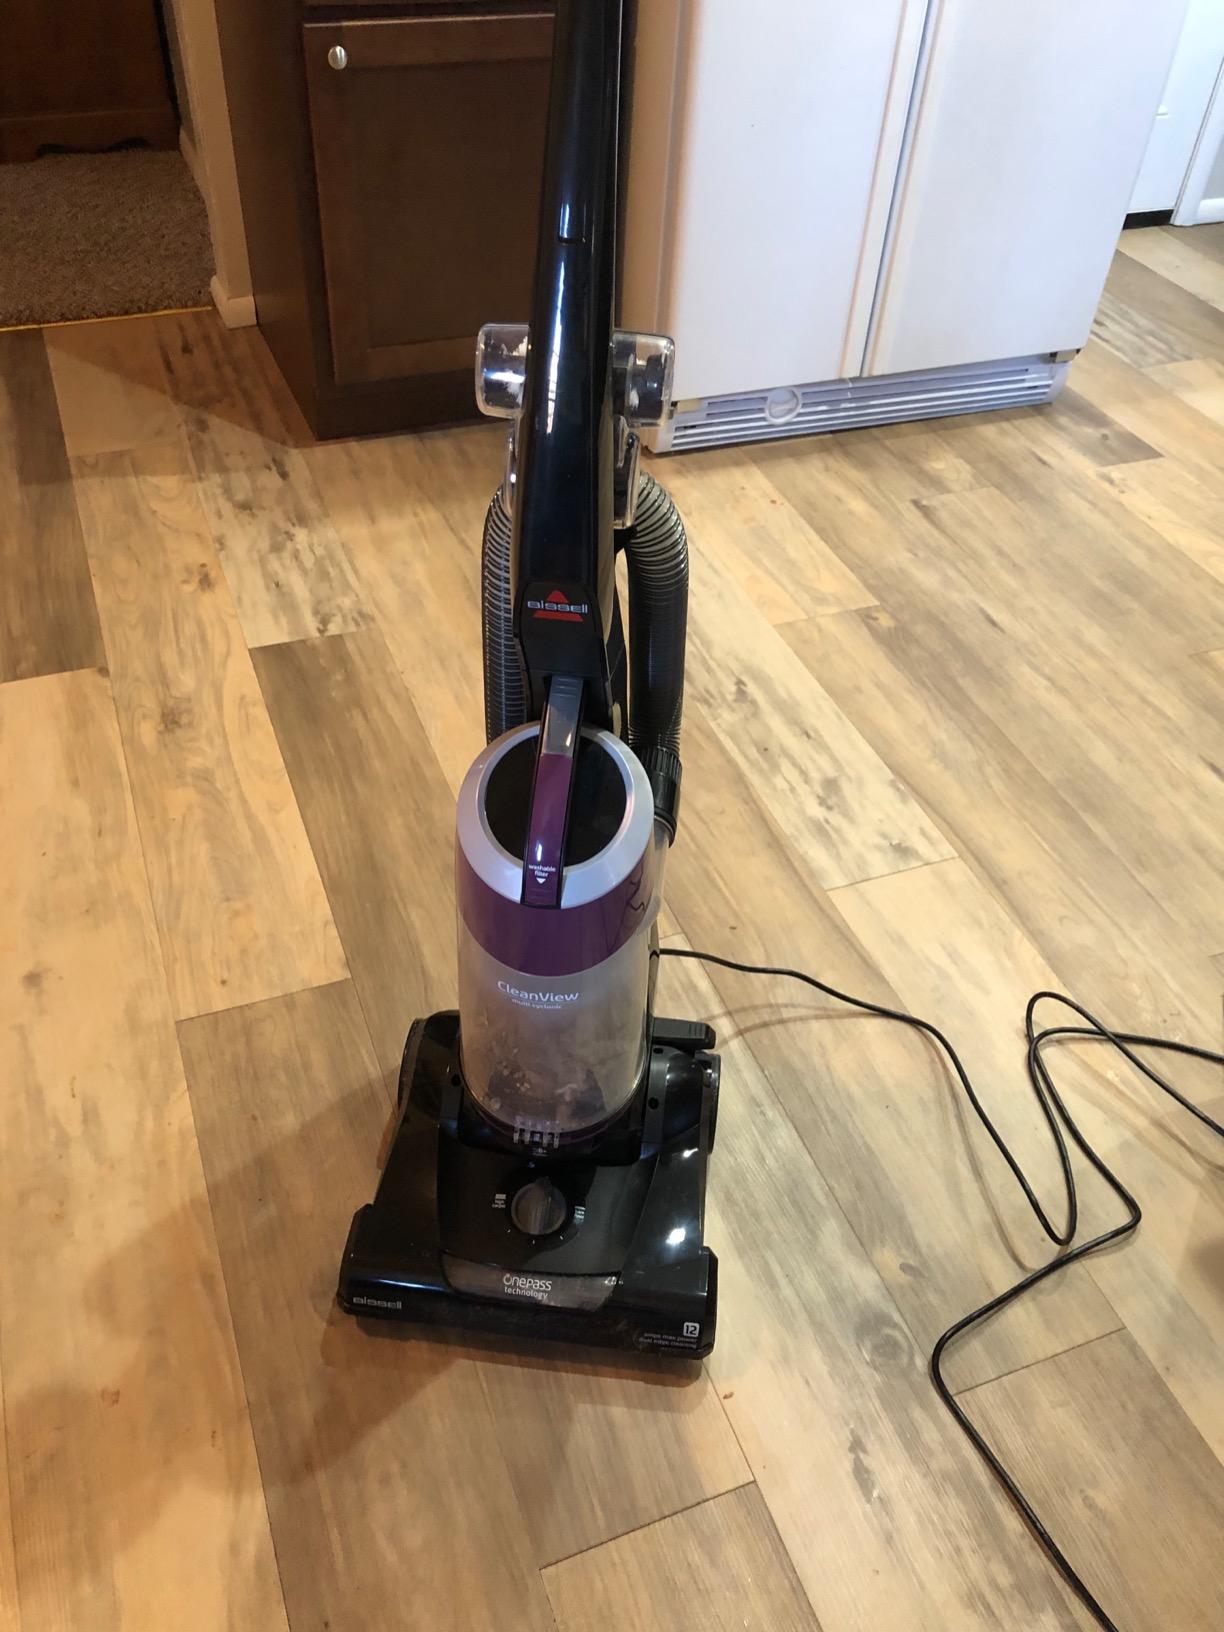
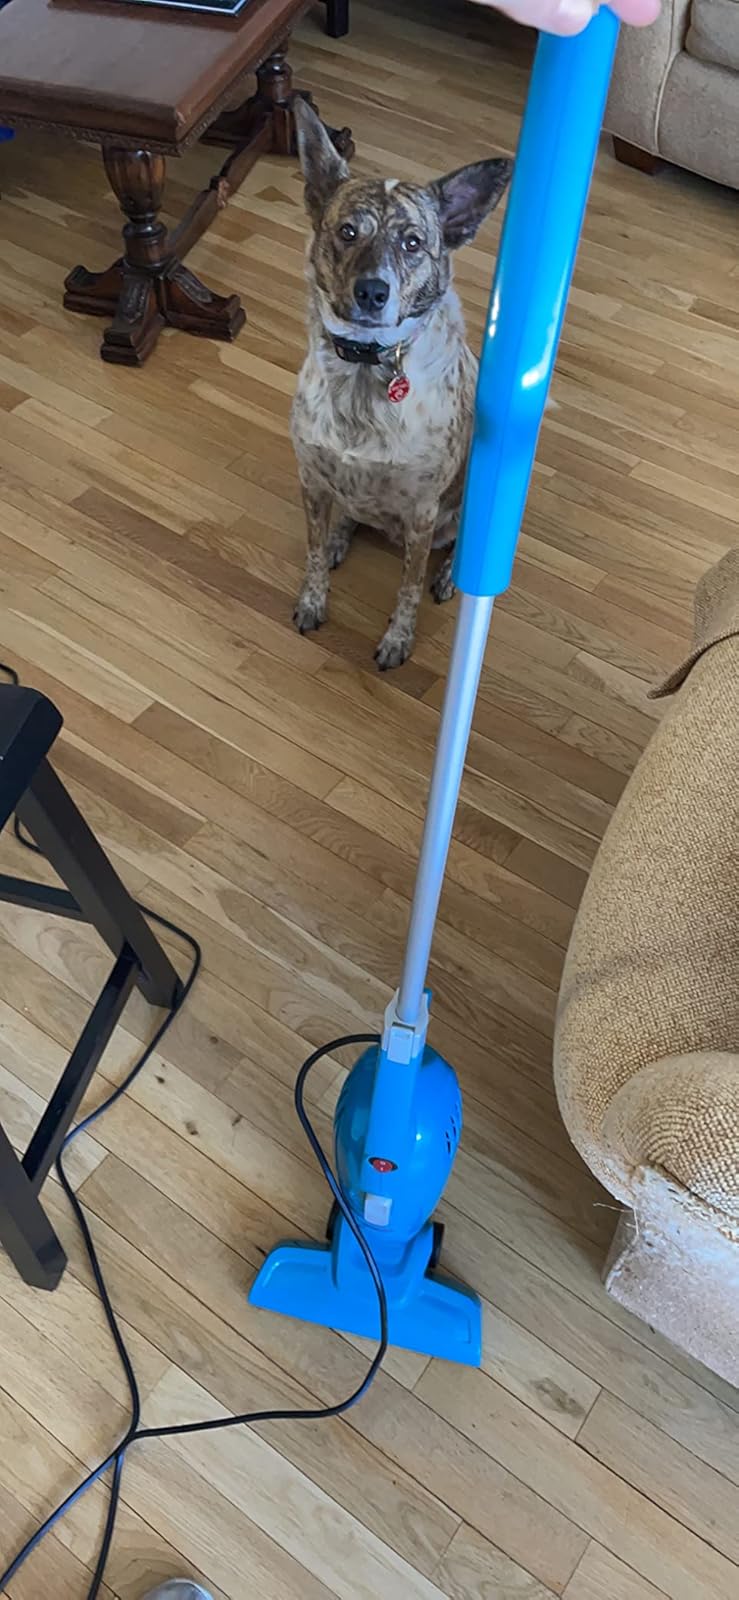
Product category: items_vacuum
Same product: no